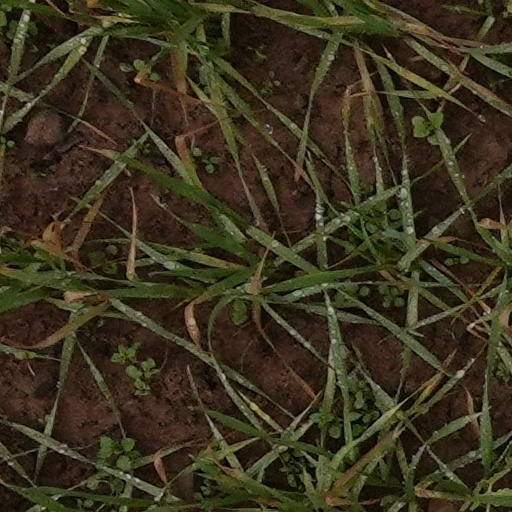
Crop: wheat